Operation Hydra (Yugoslavia)

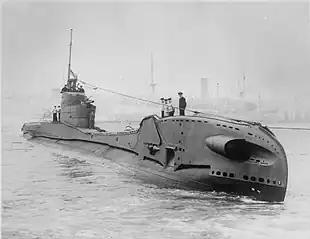
HMSM THORN underway on the River Mersey

Operation Hydra was a failed British attempt during World War II in Yugoslavia to develop contact with the Partisans led by Josip Broz Tito, in Montenegro in February 1942.